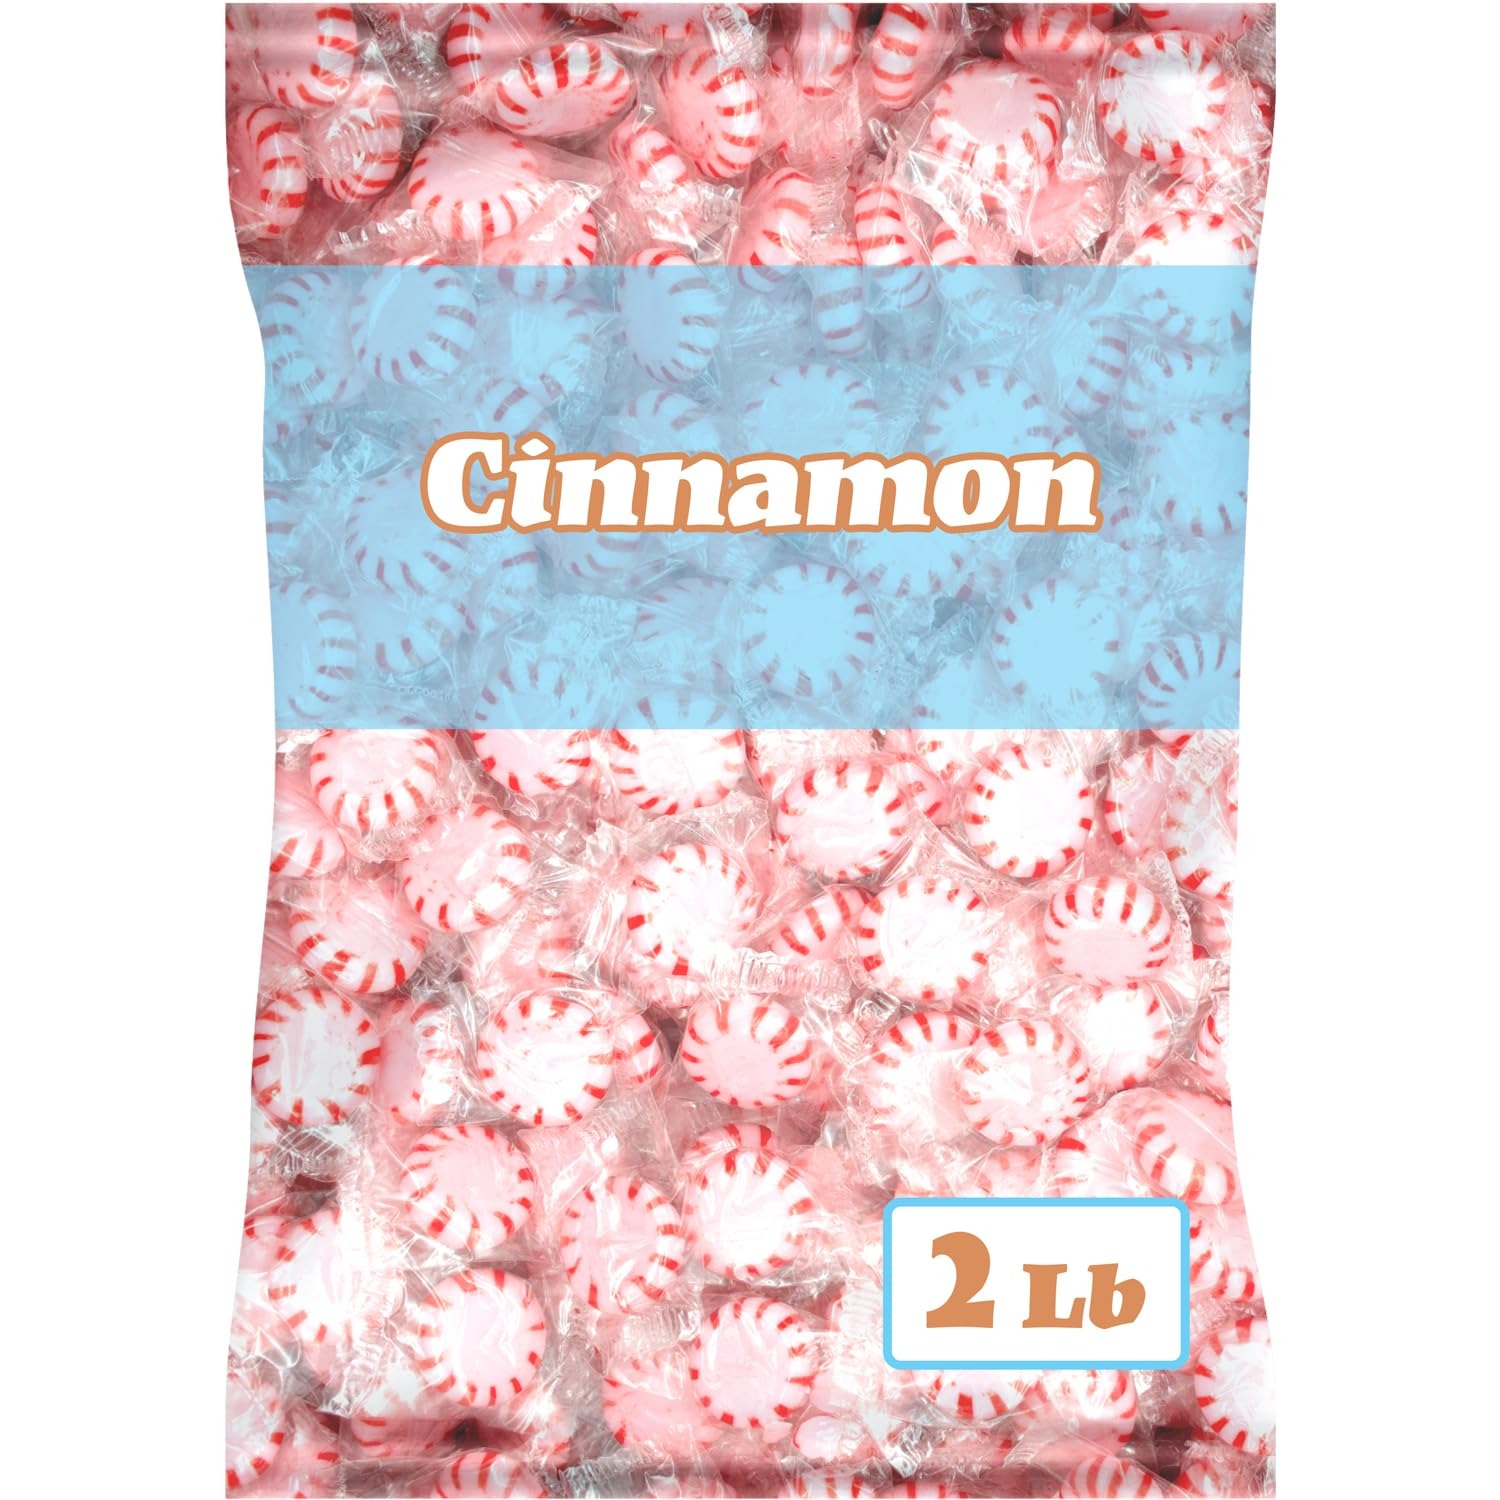
Item Name: Starlight Candy, Individually Wrapped (Cinnamon, 2 Pound)
Bullet Point 1: Refreshing Peppermint: Experience the invigorating flavor of starlight peppermint, a true treat for your taste buds.
Bullet Point 2: Perfect for All Occasions: From Christmas gatherings to everyday snacking, these candies fit the bill.
Bullet Point 3: Gift-Ready Packaging: Comes in a beautifully designed box, making it a thoughtful present for loved ones.
Bullet Point 4: Individually Wrapped: Ensures that each candy remains fresh and also perfect for portion-controlled indulgence.
Bullet Point 5: Bulk Quantity: Great for refilling candy jars, party favors, or simply ensuring you always have your favorite mint candy on hand.
Bullet Point 6: Naturally Flavored: Enjoy the genuine taste of peppermint without any artificial additives.
Bullet Point 7: Hard Candy Delight: Savour the slow melt and long-lasting flavor of each candy piece.
Product Description: Experience the refreshing taste of our naturally flavored starlight peppermint candies. Crafted with meticulous care, each piece promises a burst of invigorating peppermint that soothes and delights the senses. Beautifully packaged in a gift-worthy box, these candies are not only perfect for personal indulgence but also for sharing on festive occasions. Every piece is individually wrapped, ensuring freshness and convenience, making it ideal for both at-home snacking and on-the-go refreshment.
Value: 16.0
Unit: Ounce

Price: 15.98